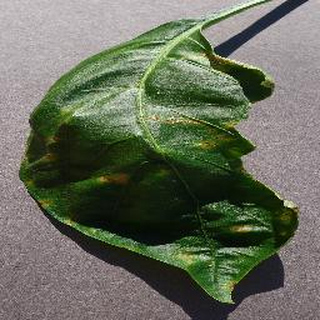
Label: bell_pepper_bacterial_spot